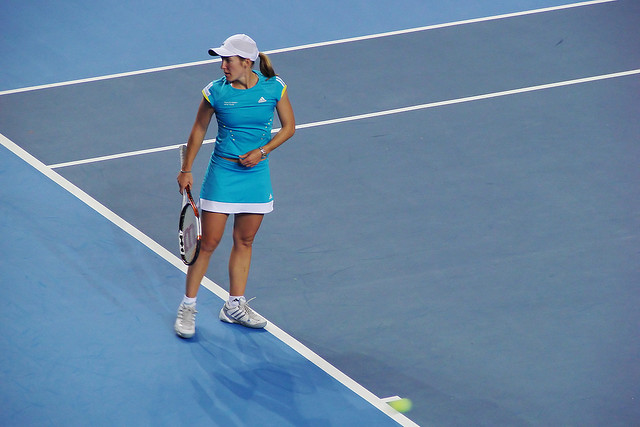
vận động viên tennis nữ đang cầm vợt đứng ngoài biên quan sát